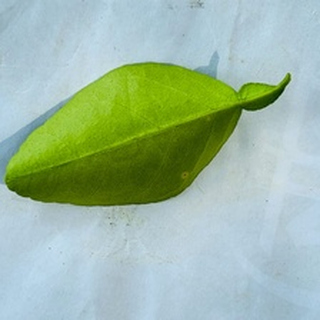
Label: healthy_lemon